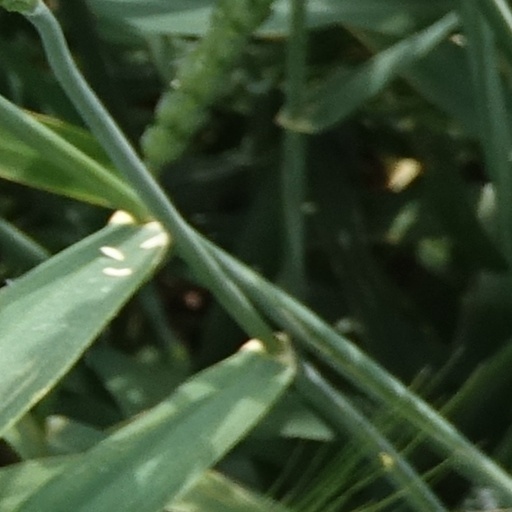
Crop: wheat